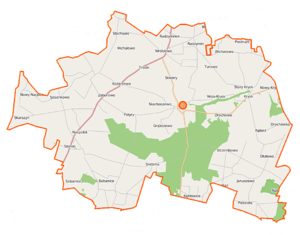
Naruszewo est une gmina rurale de la powiat de Płońsk, dans la Voïvodie de Mazovie, dans le centre-est de la Pologne.